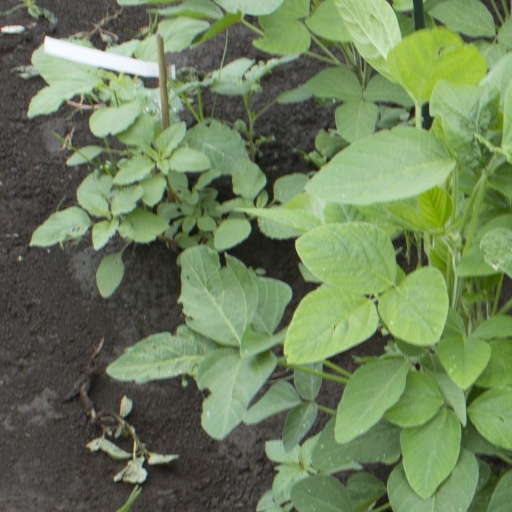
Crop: soybean